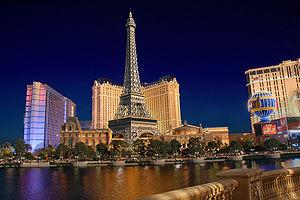
Las Vegas la nuit
Las Vegas est une ville américaine, plus grande ville de l'État du Nevada et centre économique et touristique majeur de l'Ouest des États-Unis. En 2017, elle compte une population de 648 224 habitants. Elle est située au milieu du désert des Mojaves, le plus sec des quatre déserts nord-américains, dans le comté de Clark.
Paris Las Vegas est un complexe hôtel-casino à Las Vegas.
Un pastiche architectural est une imitation d'un édifice, ce n'est pas une copie même si cela s'en rapproche. La célébrité de certains édifices fut telle que des répliques, des pastiches et des "copies" en furent construits ailleurs dans le monde.